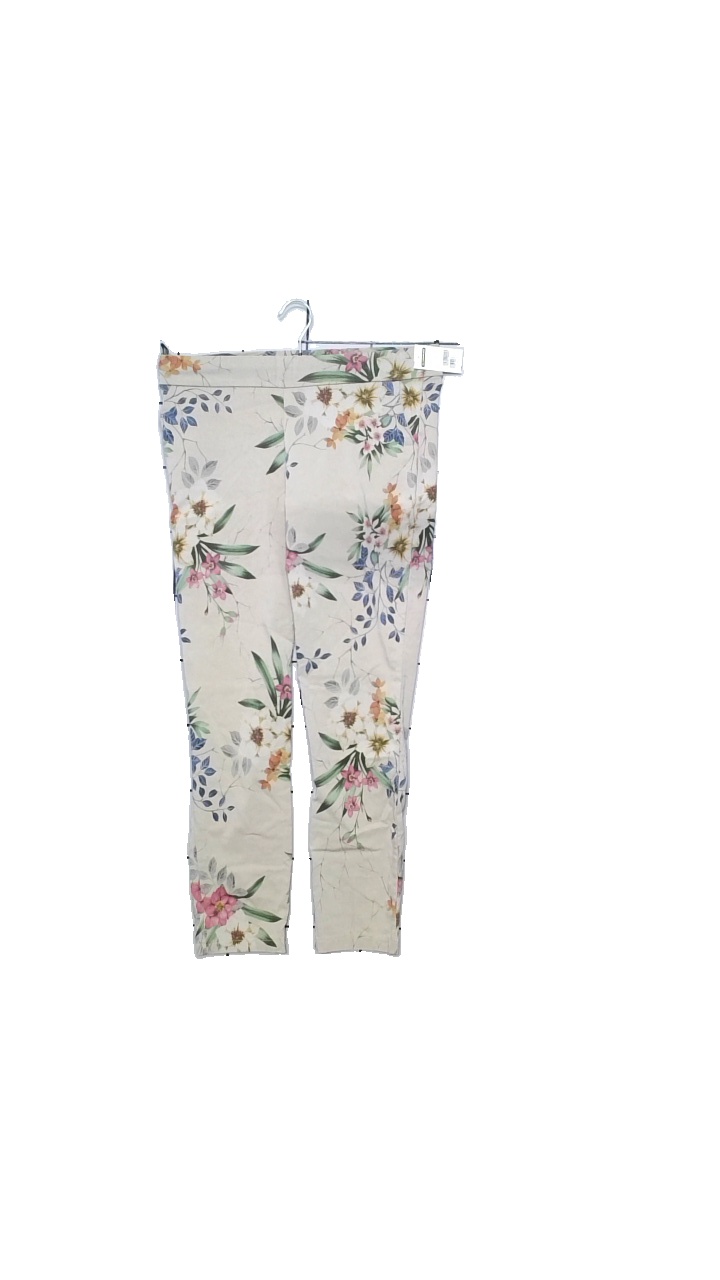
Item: Trousers (Ladies)
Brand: Missing
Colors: Beige, Blue, Pink, Multicolor
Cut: Tight
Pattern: Floral print
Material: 70% viscose, 26% nylon, 4% elastane
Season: All
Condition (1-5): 4
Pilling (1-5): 3
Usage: Reuse
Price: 50-100